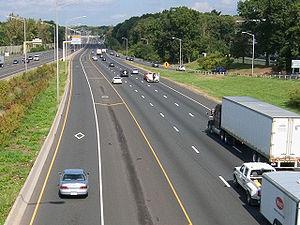
Le covoiturage est l'utilisation conjointe et organisée d'une voiture automobile, par un conducteur non professionnel et un ou plusieurs tiers passagers, dans le but d'effectuer un trajet commun.